Píslarvottar án hæfileika

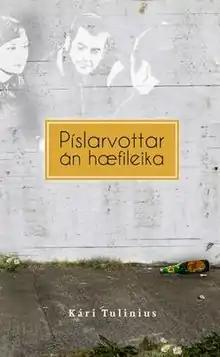

Píslarvottar án hæfileika: Saga af hnattvæddri kynslóð ('Martyrs without talent: A history of a globalised generation') is the first novel by Kári Tulinius, published in 2010 by JPV.